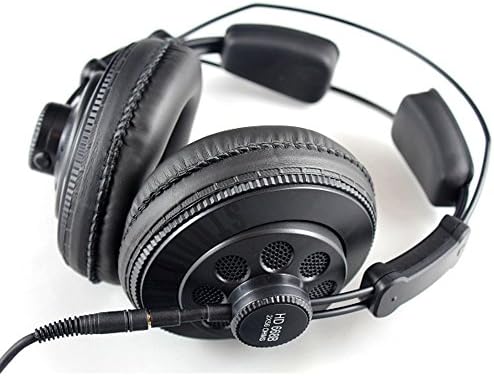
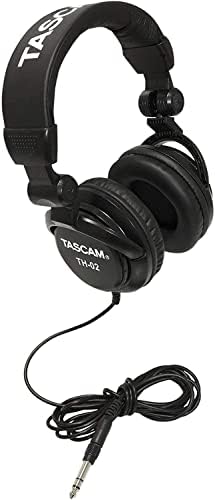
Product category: headphones
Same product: no